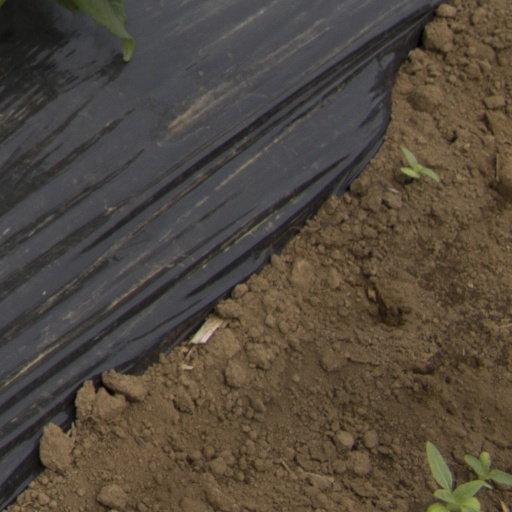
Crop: Jerusalem artichoke